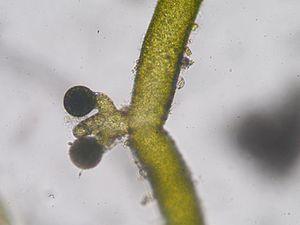
Vaucheria est l'un des deux genres d'algues filamenteuses vertes-jaunes de la famille des Vaucheriaceae au sein de la classe des Xanthophyceae, vivant en eaux douces à saumâtre.